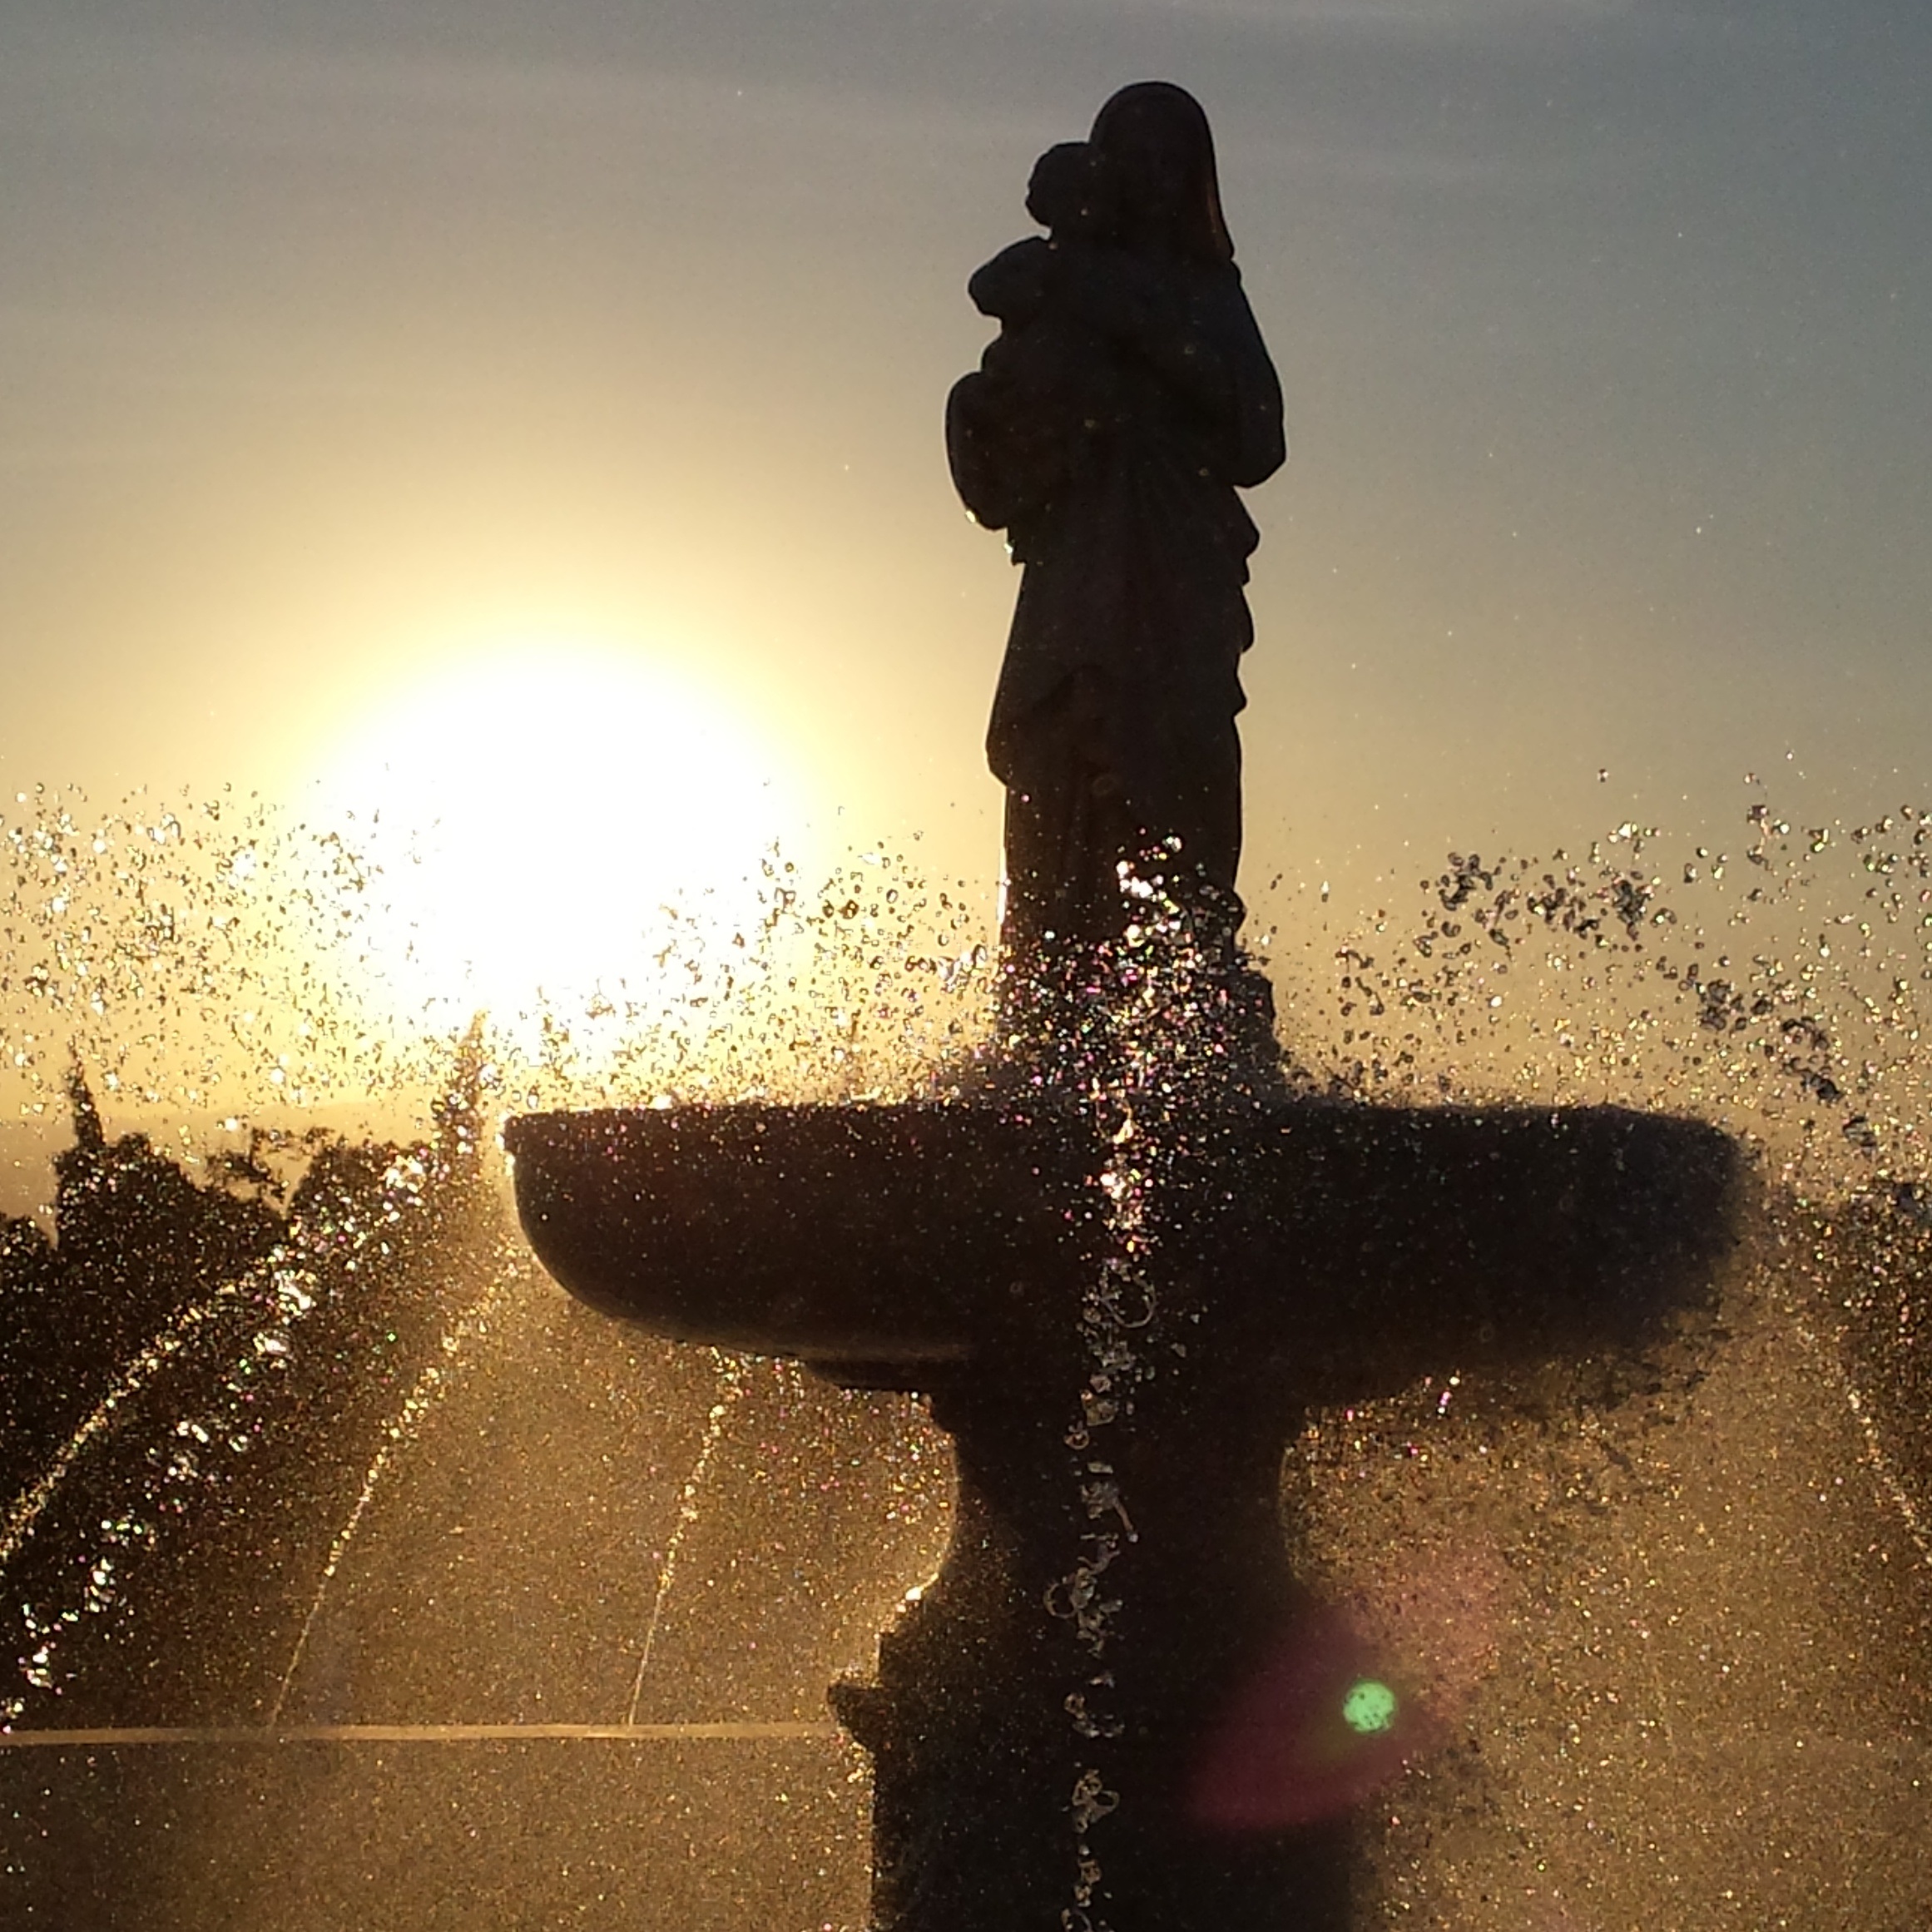
sea, water, sand, silhouette, light, sunrise, sunset, sunlight, morning, wave, monument, evening, reflection, weather, shadow, darkness, sculpture, source, gardens, afternoon, jets, crystalline